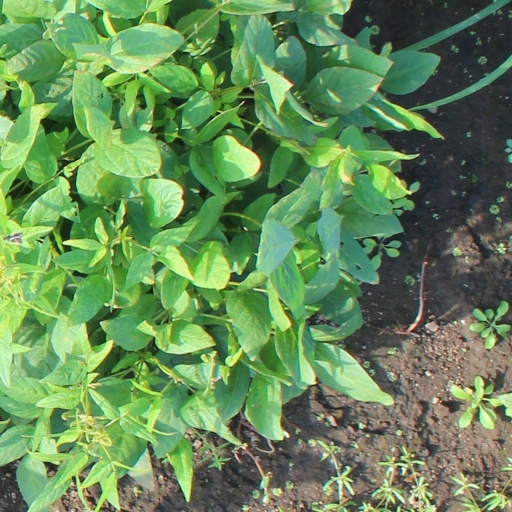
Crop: soybean